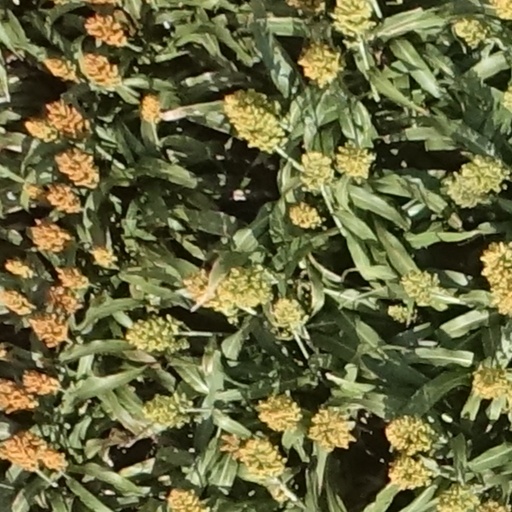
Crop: sorghum